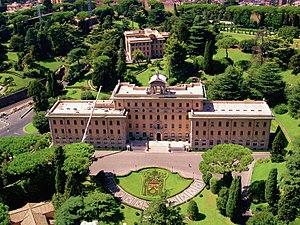
Les jardins du Vatican au Vatican sont un ensemble de jardins urbains qui couvrent plus de la moitié de la superficie du territoire du Vatican, du Sud au Nord-Est. Ils incluent certains bâtiments, tels que radio Vatican, le monastère Mater Ecclesiae et la tour Saint-Jean.
Le palais du Gouvernorat du Vatican est le siège du Gouvernorat du Vatican, c'est-à-dire du pouvoir exécutif qui gère l'État de la Cité du Vatican, de la Commission pontificale pour l'État de la Cité du Vatican, dépositaire du pouvoir législatif ainsi que de la Poste vaticane.